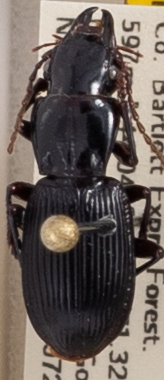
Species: Pterostichus rostratus
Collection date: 2021-07-28
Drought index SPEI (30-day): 1.184
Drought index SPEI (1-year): -1.034
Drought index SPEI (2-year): -0.62